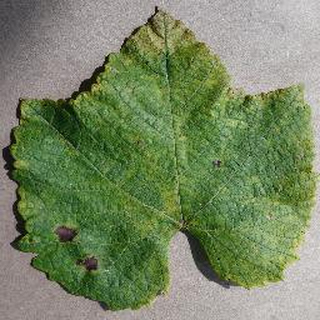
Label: grape_leaf_blight